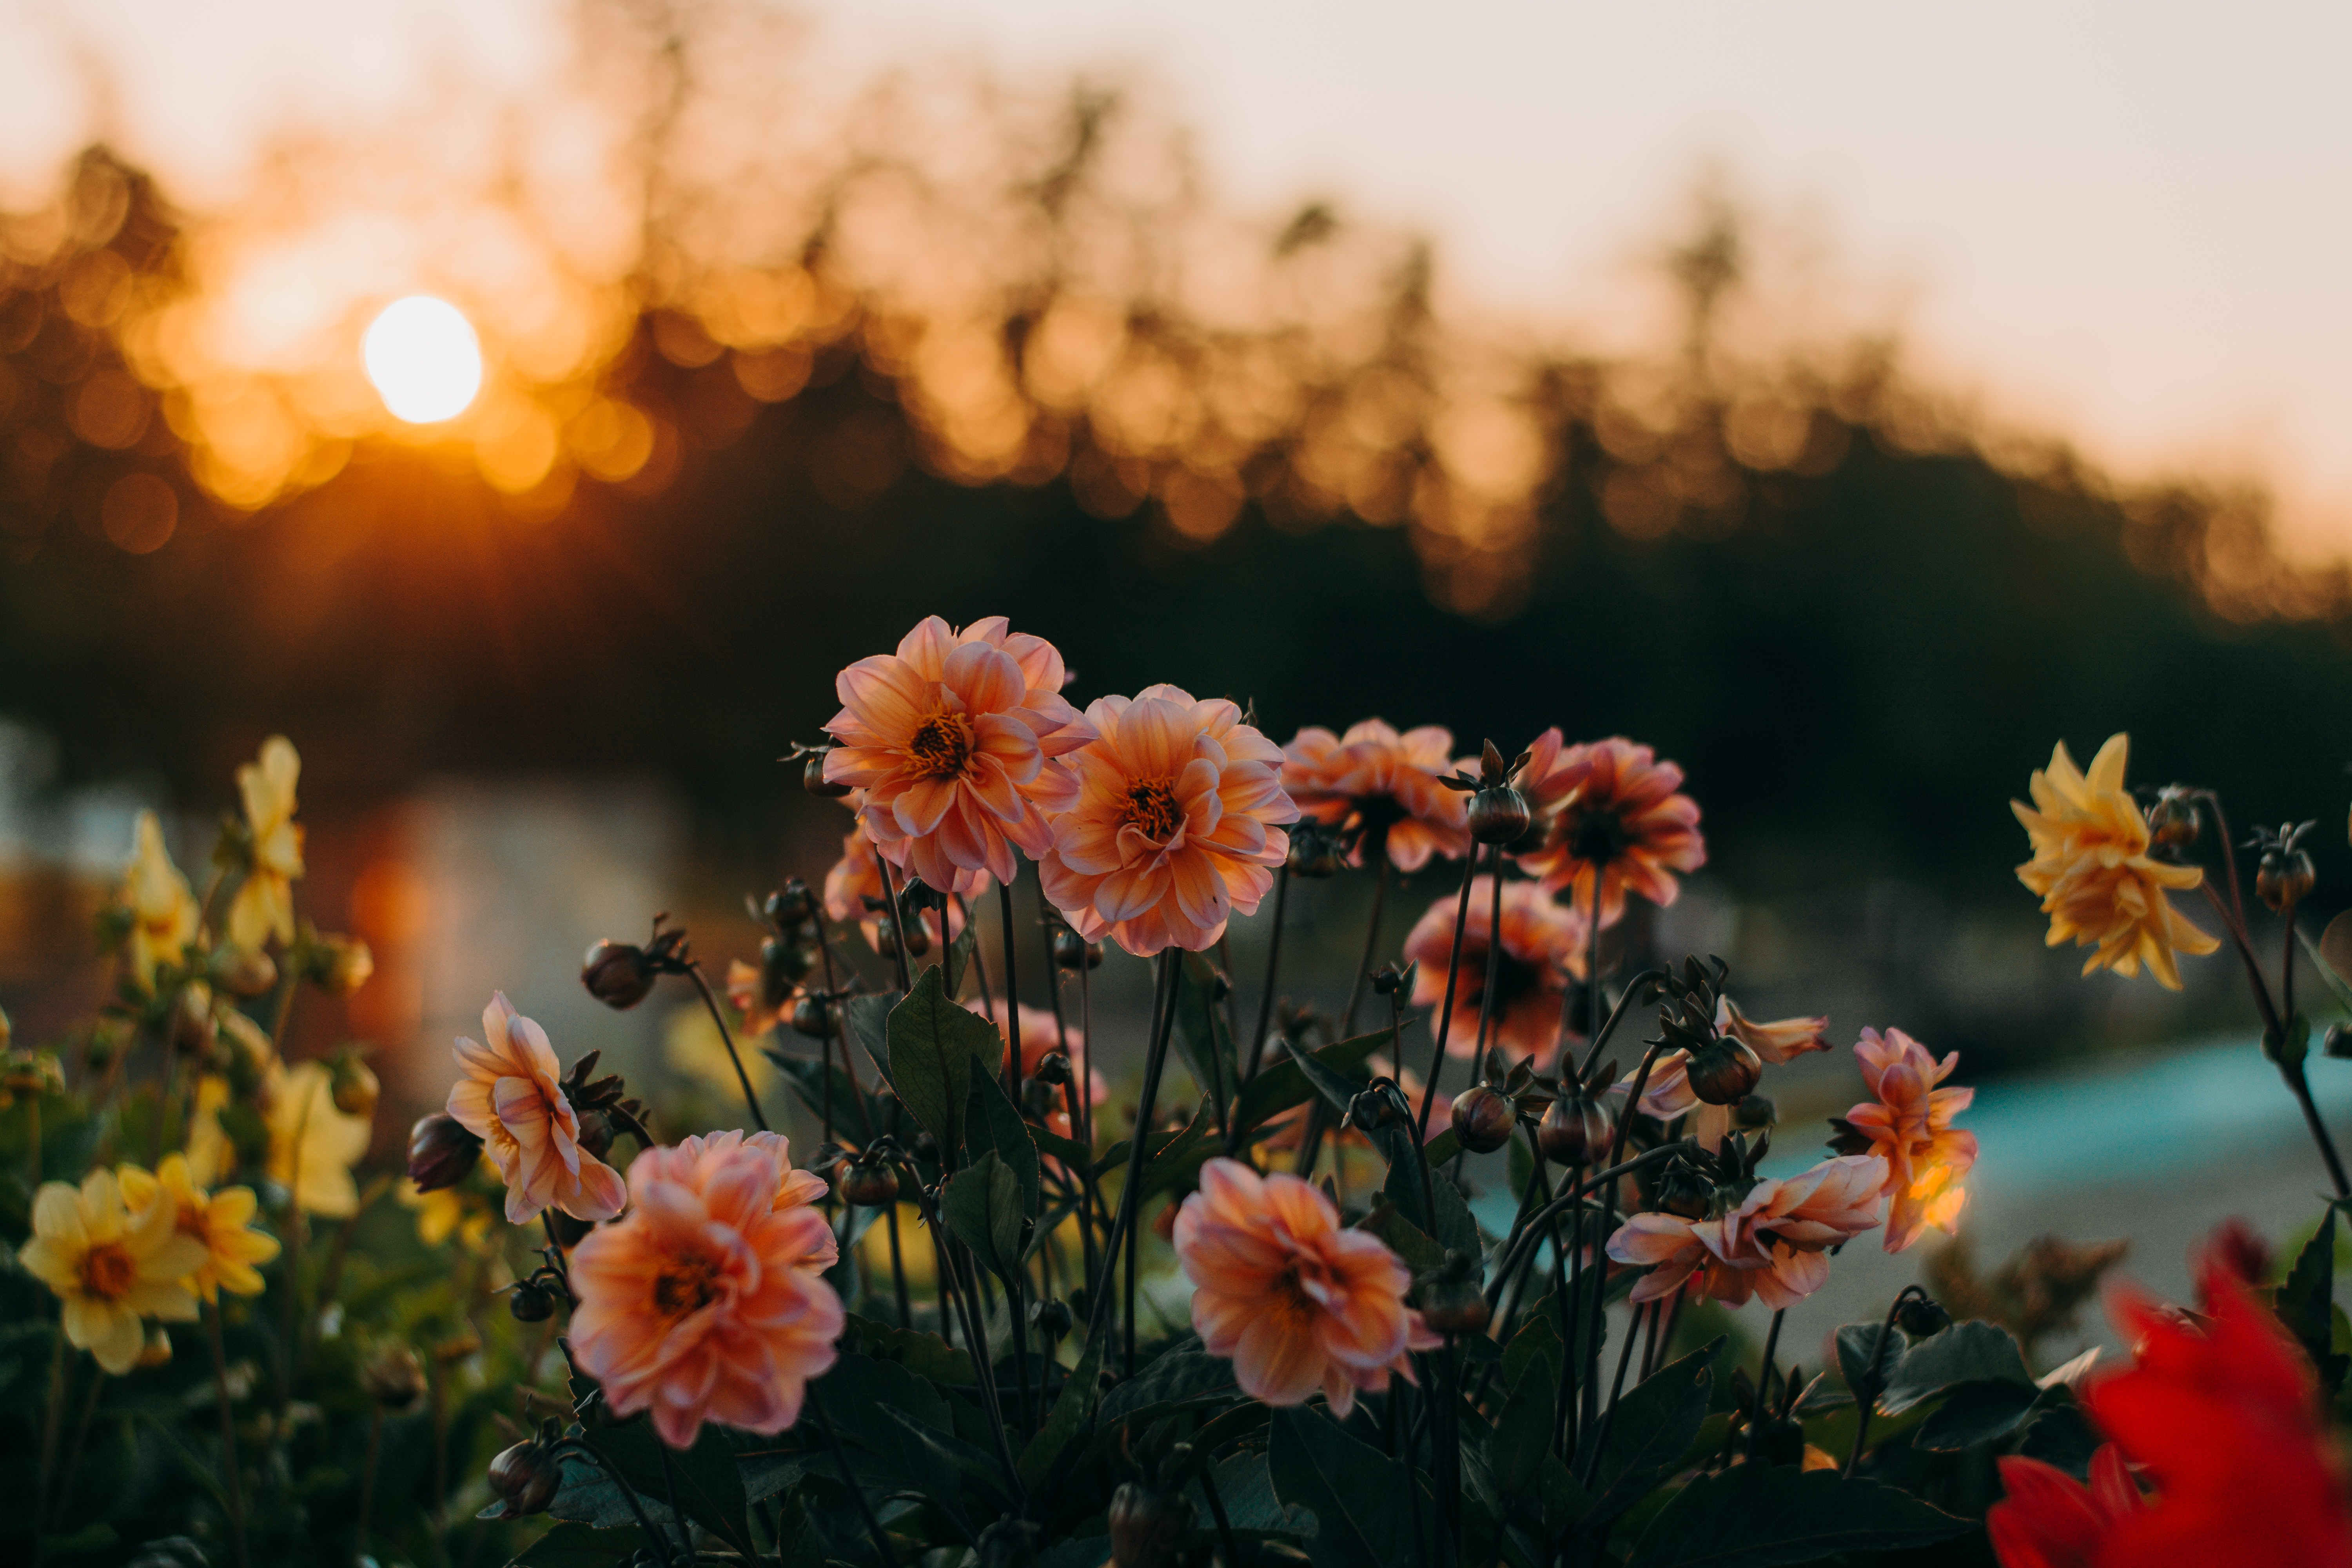
flower, sky, petal, orange, plant, yellow, flowering plant, morning, sunlight, spring, wildflower, sunset, leaf, evening, field, summer, cloud, plant stem, daisy family, meadow, rose family, sunflower, rose, sulfur cosmos, perennial plant